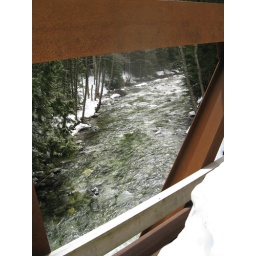
river under the bridge